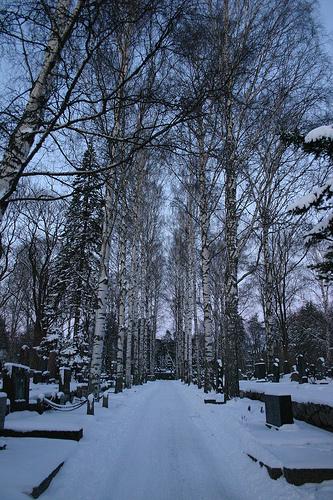
Weather: snow or frosty